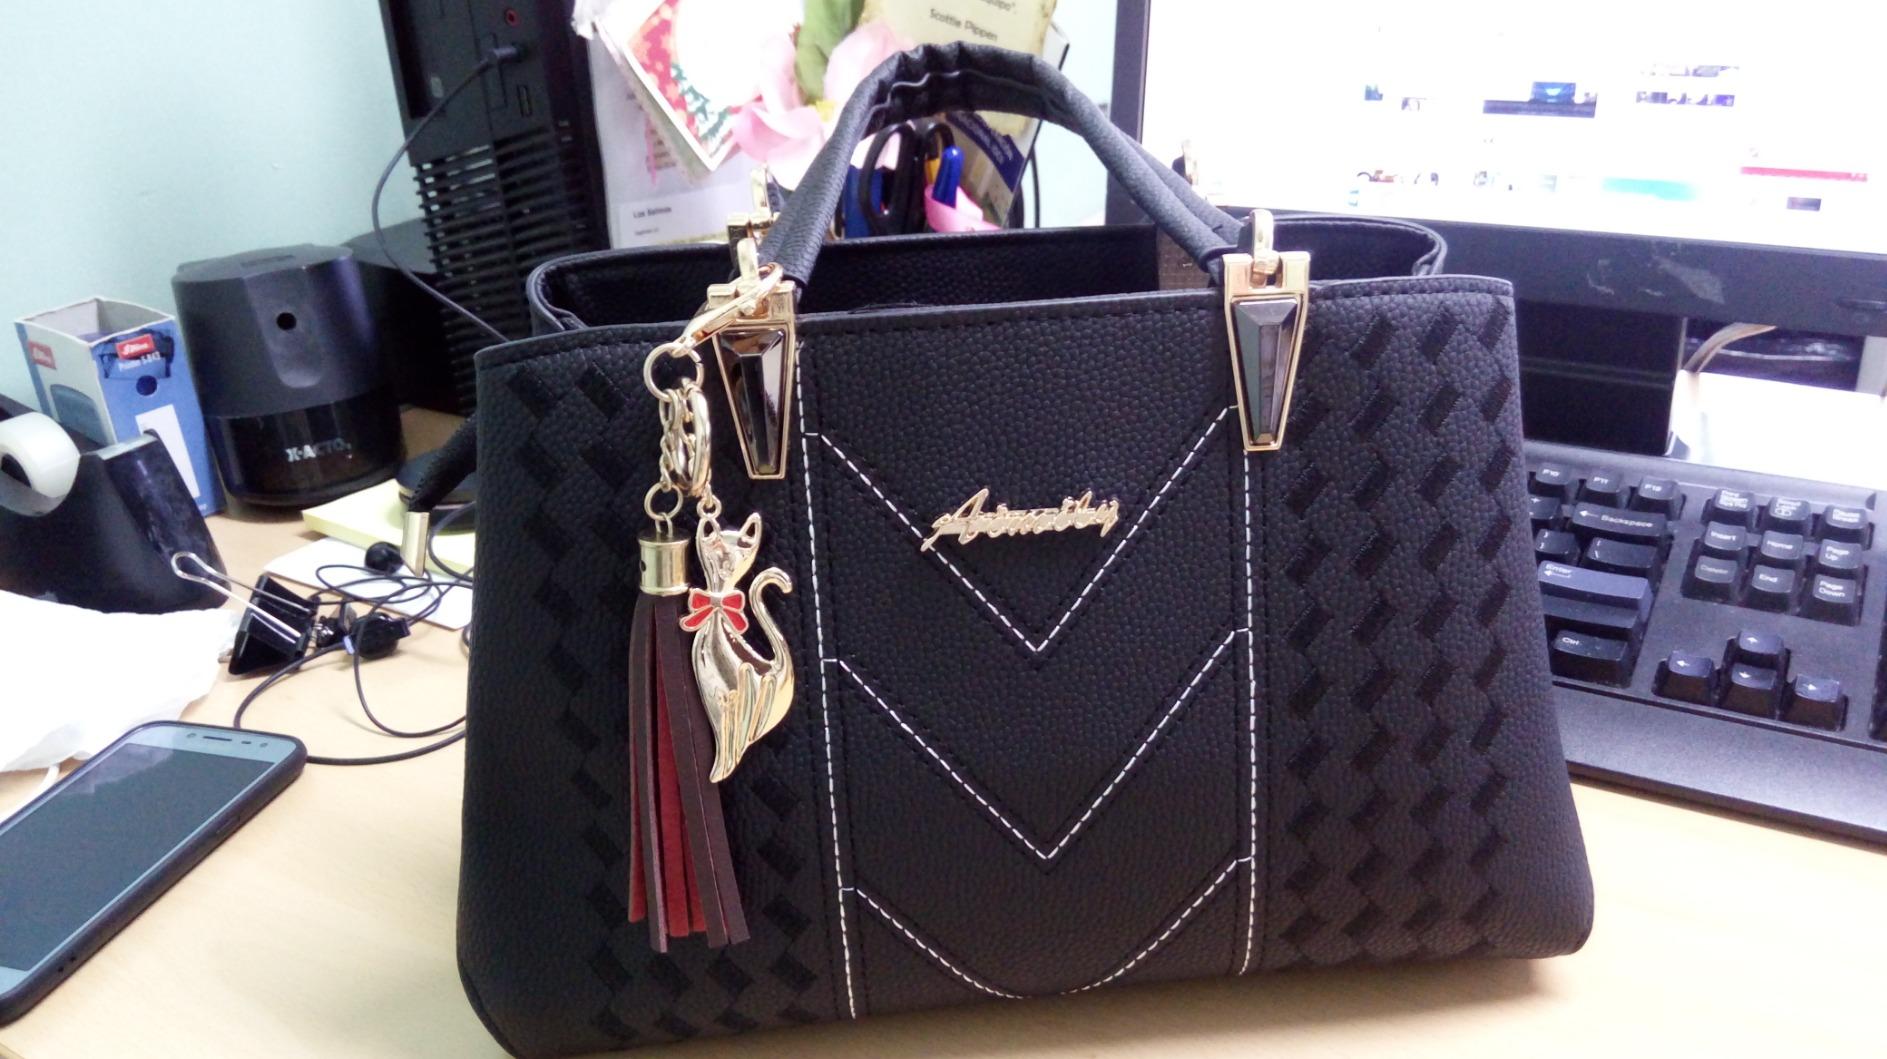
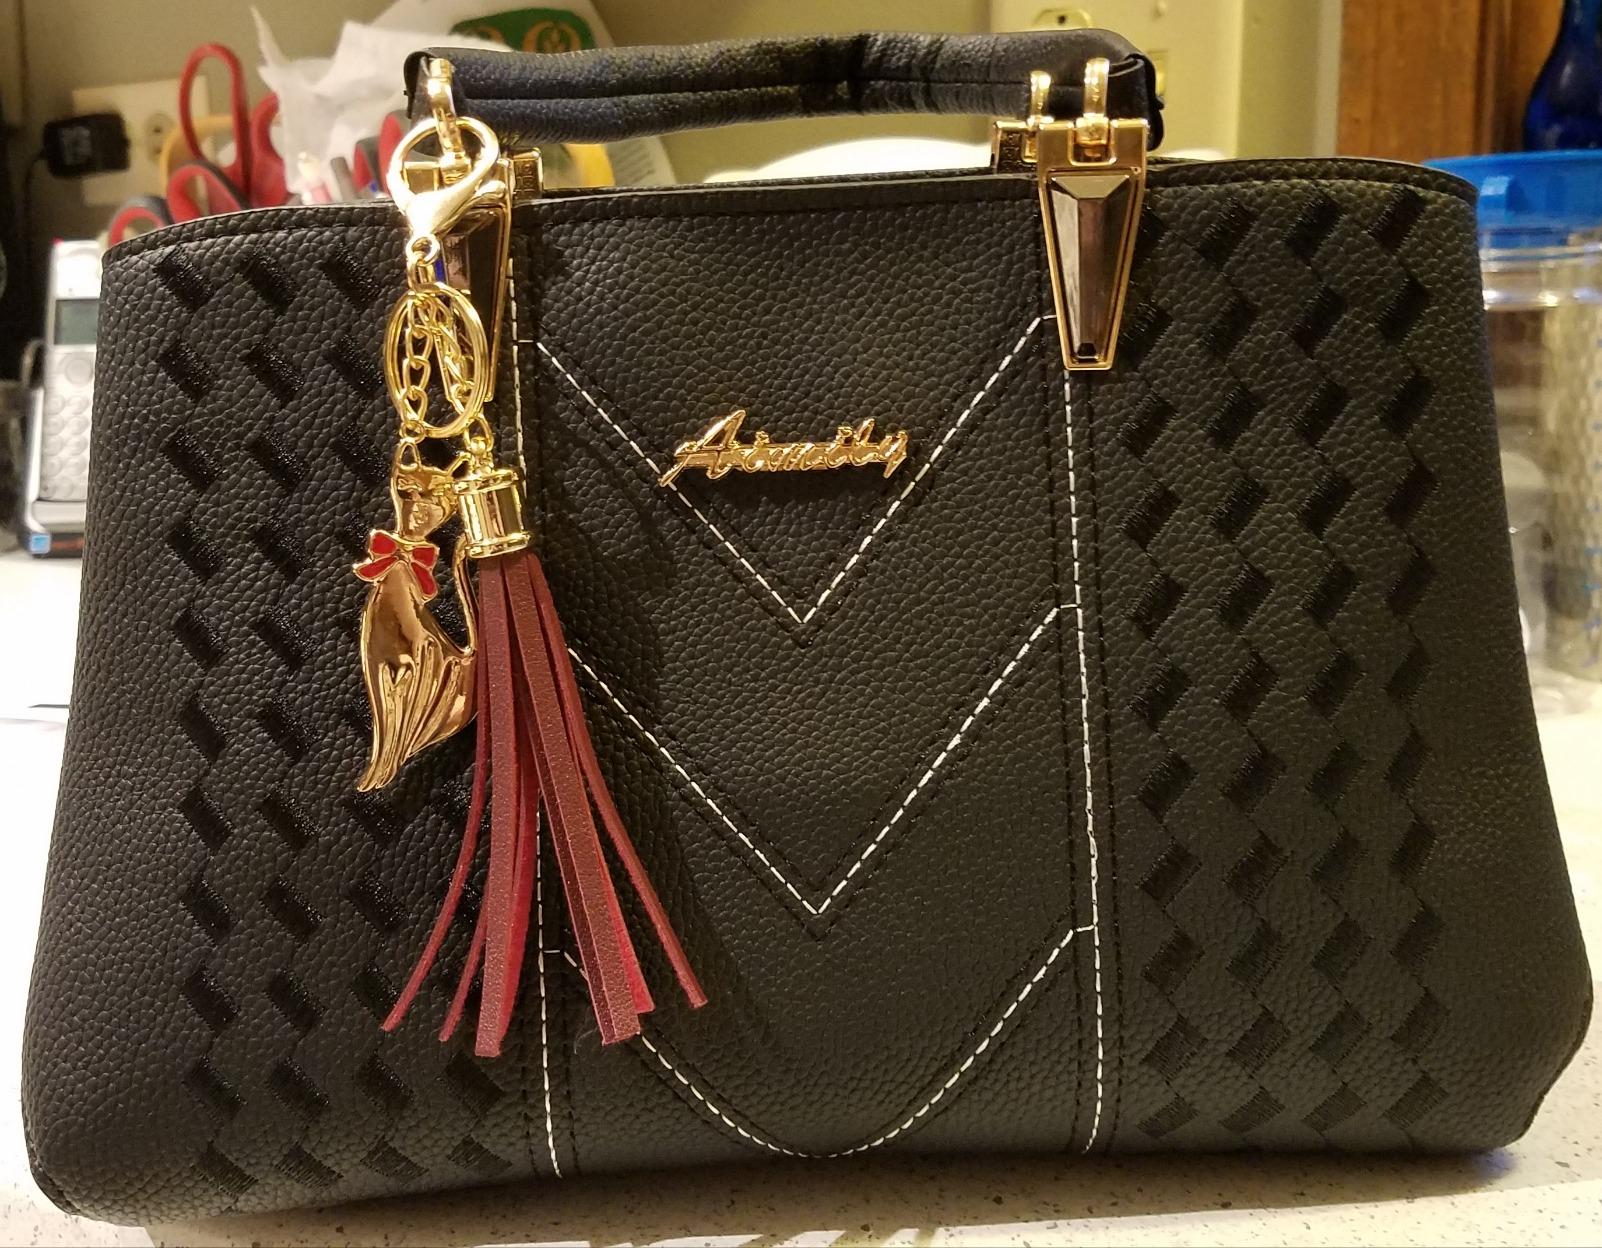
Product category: accessories_handbag
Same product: yes